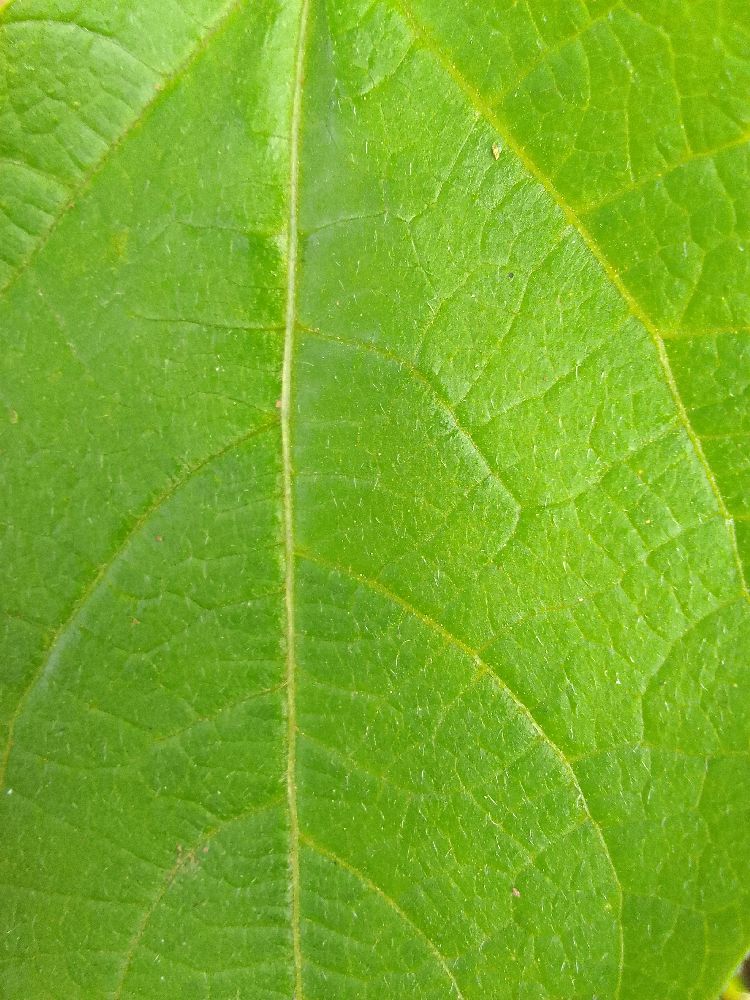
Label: healthy